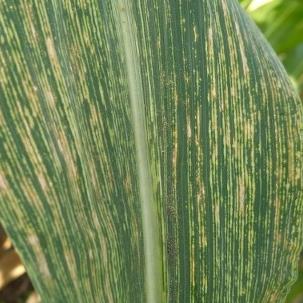
Crop: Maize
Condition: stripe-d